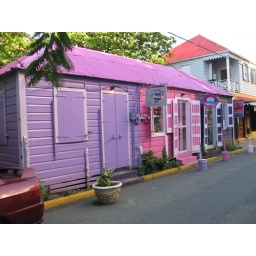
A purple and pink building in Road Town